Chevrolet SSR

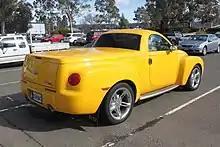
Rear view

The SSR was introduced as a 2003 model on New Year's Eve 2002 (December 31). In spite of marketing efforts which included the SSR being used as the pace car for the 2003 Indianapolis 500, it sold below expectations with under 9,000 sales at US$42,000 each. Citing a 301-day supply of SSRs, General Motors in December of that year announced five weeks of layoffs at Lansing Craft Center, the factory that made the SSR. On November 21, 2005, GM announced that it would close the Craft Center in mid-2006, implying the production ending for the SSR. The final SSR, a unique black-on-silver model (Highest VIN 1GCES14H06B126138), was built on March 17, 2006. Analysts estimate that 24,150 SSRs were produced in total. Of the total production, 24,112 were available for sale to the public.